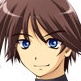
Portrait style: Anime Portrait